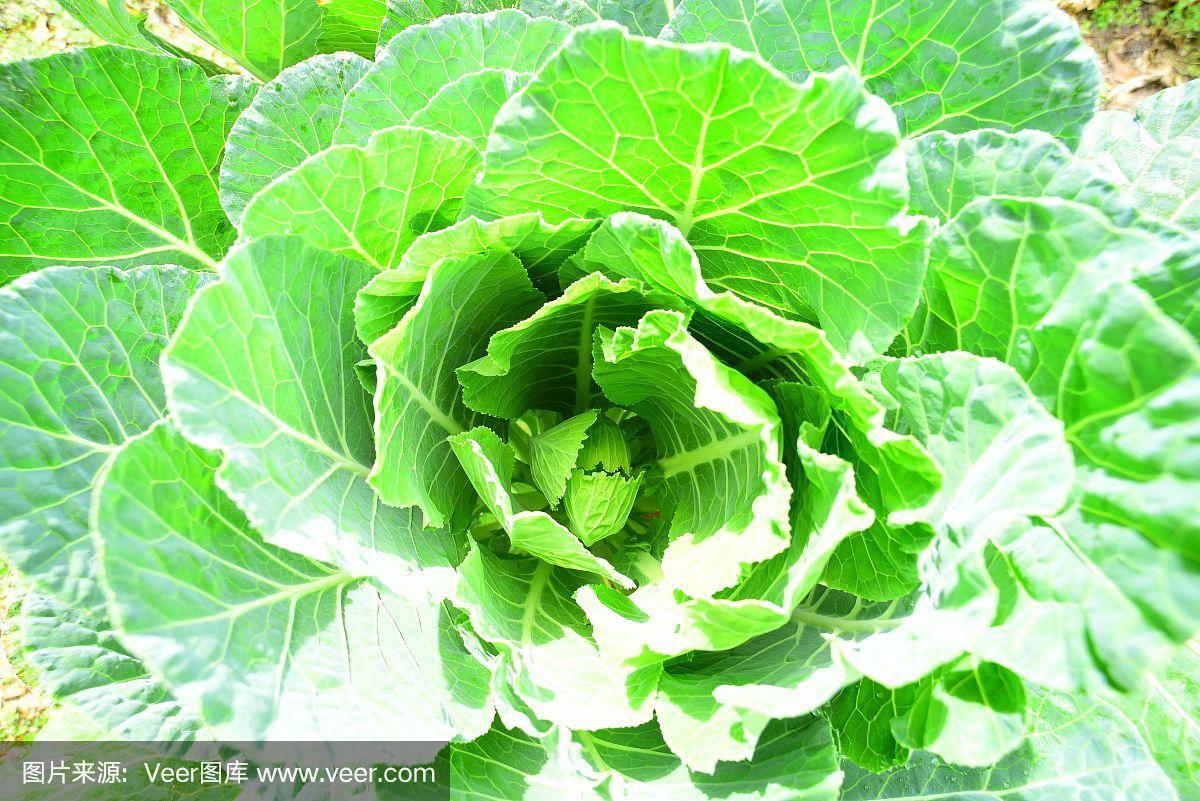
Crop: unknown
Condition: cabbage